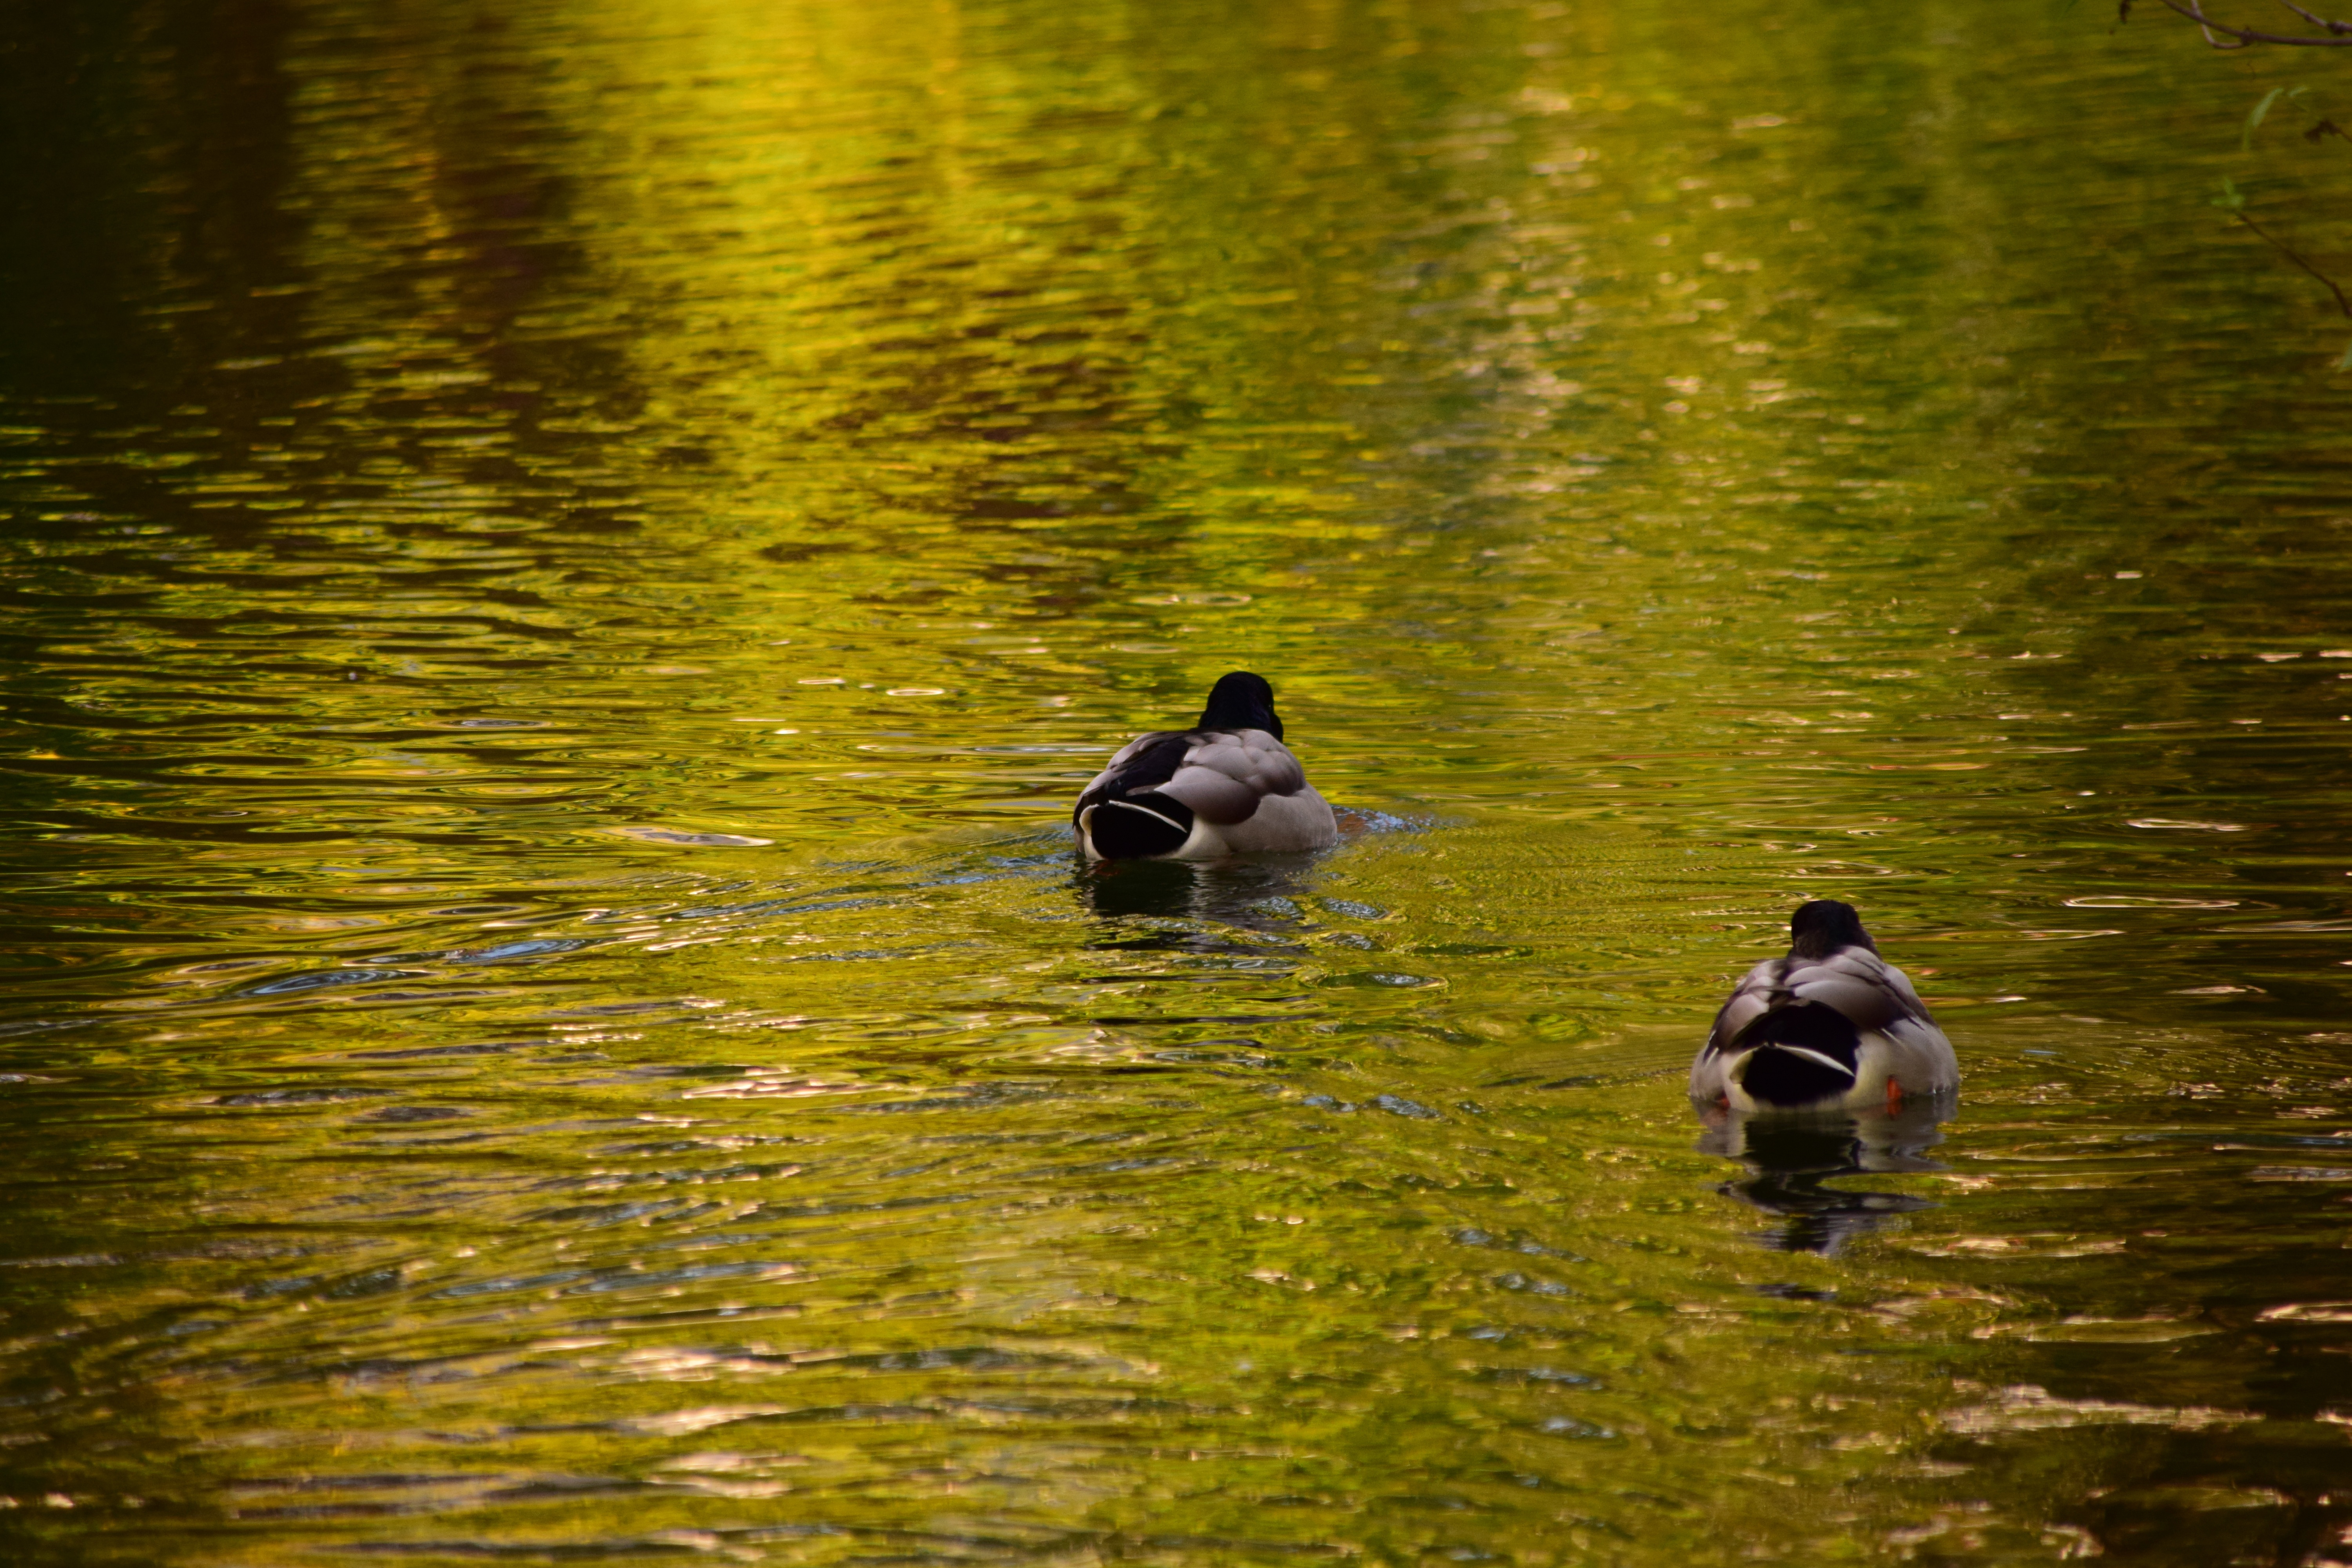
water, nature, bird, sunset, wave, animal, pond, wildlife, swim, reflection, peaceful, fauna, duck, vertebrate, beautiful, quiet, waterfowl, water bird, mallard, wild ducks, ducks geese and swans